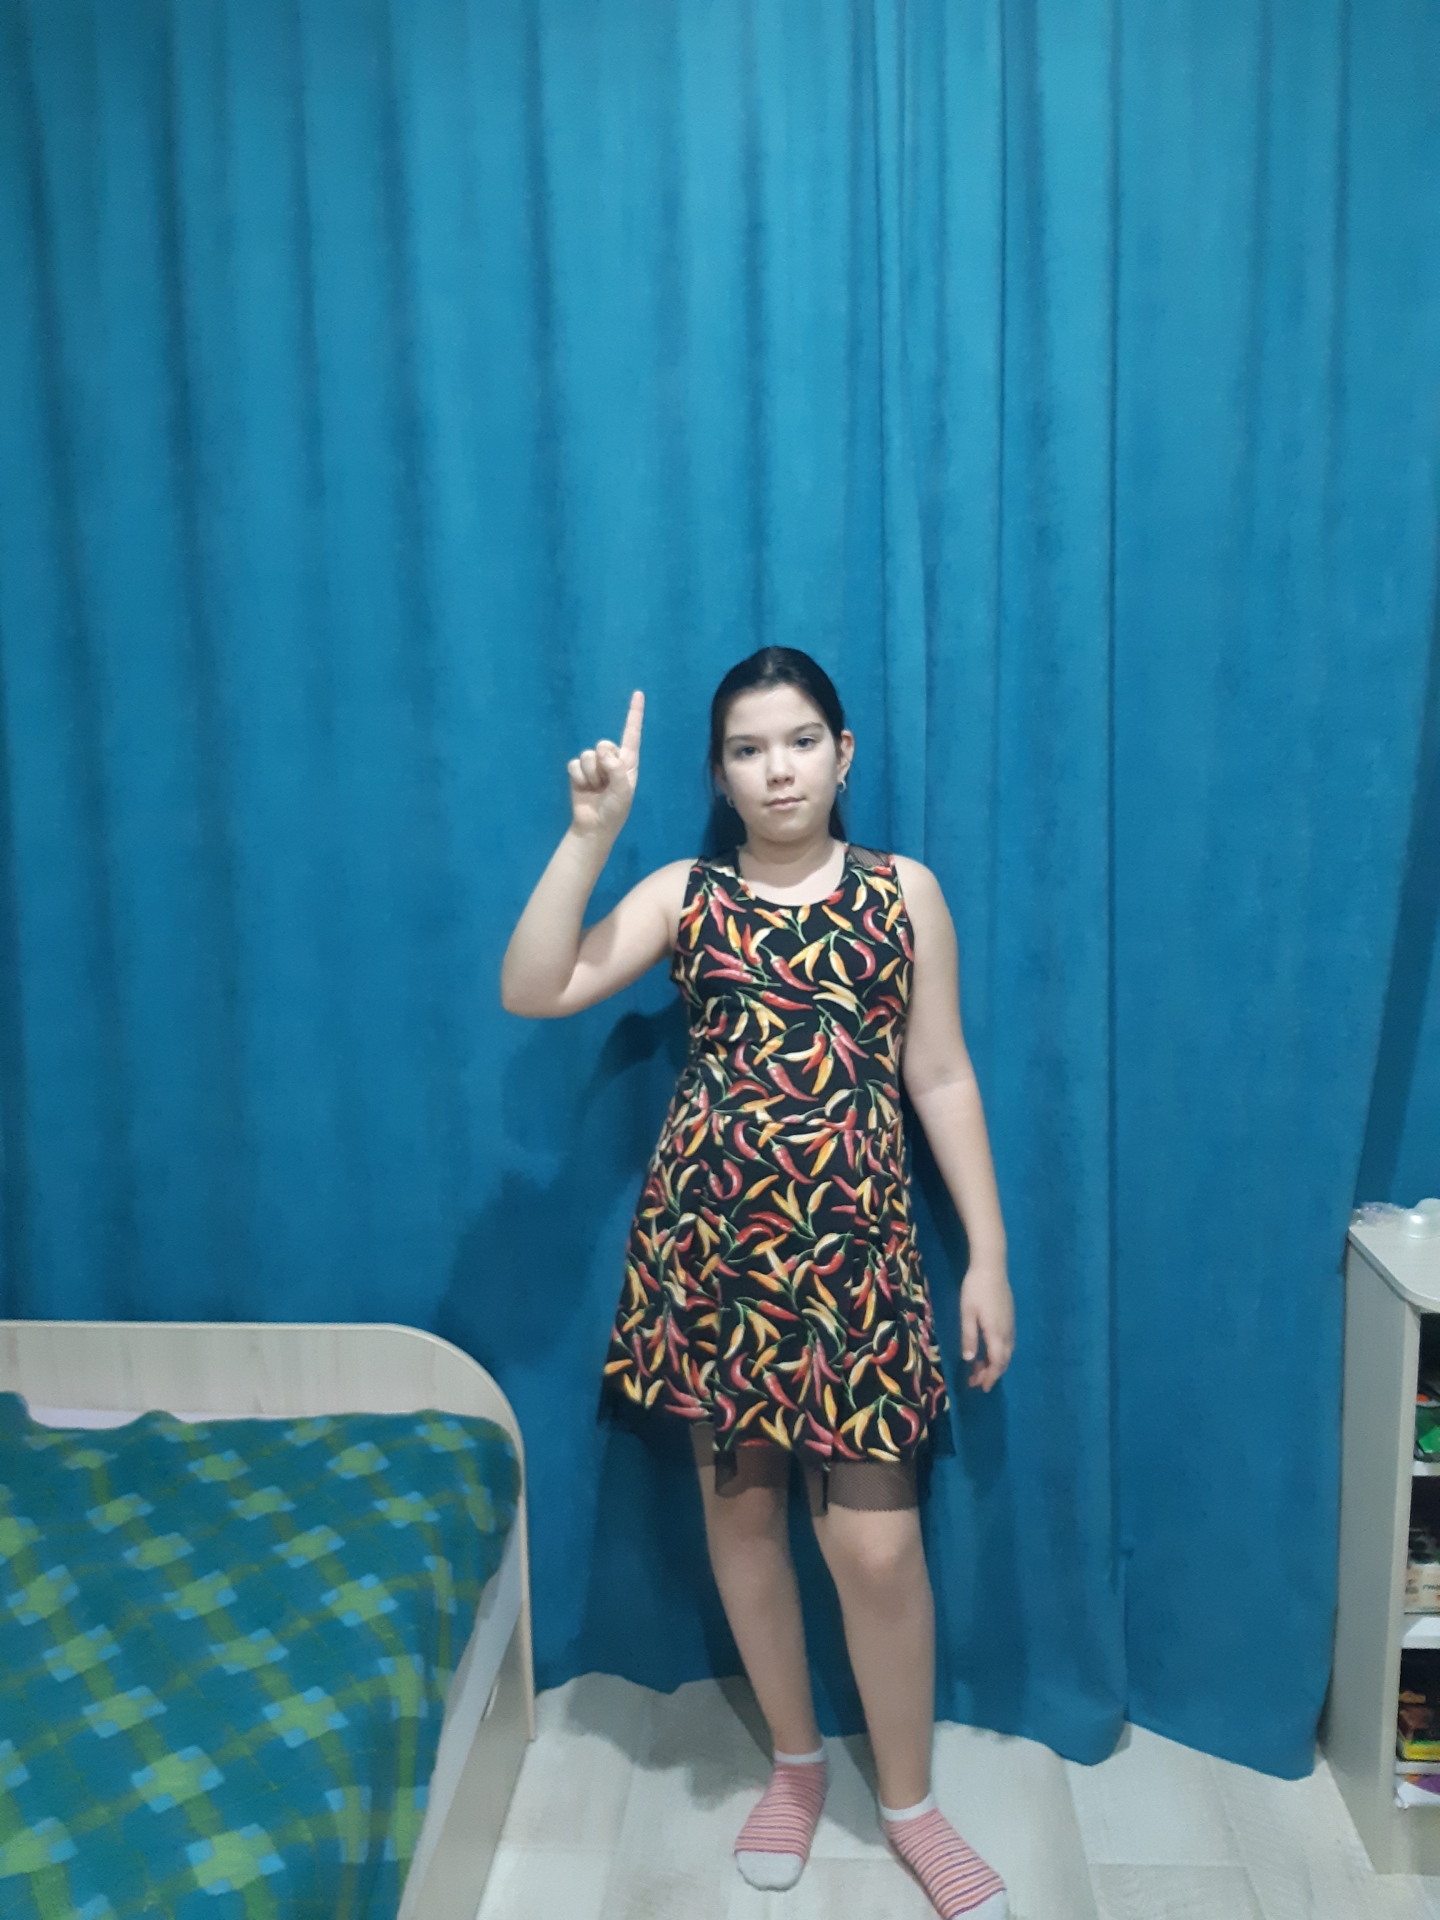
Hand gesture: one